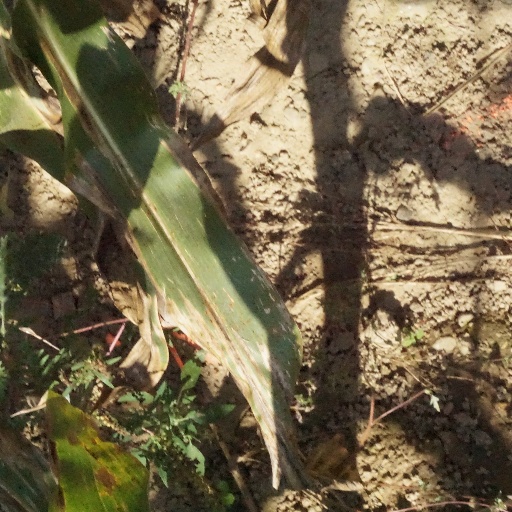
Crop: maize; corn